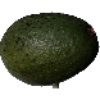
Label: Avocado 1